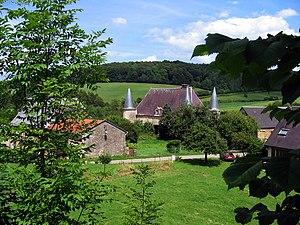
Logis abbatial à Elan, Ardennes, France
Cet article liste les abbayes cisterciennes actives ou ayant existé sur le territoire français actuel. Ces abbayes ont appartenu, à différentes époques, à des ordres ou des congrégations ou des groupements dits « cisterciens ».
Élan est une ancienne commune française située dans le département des Ardennes, en région Grand Est.
Au XIIᵉ siècle, Ithier dit « le Dévot », comte de Rethel, fonda plusieurs abbayes sur les terres qui lui appartenaient. Ainsi, il fonda en 1148 ou 1154 sur un terrain s’étendant de Donchery à Omont, l'abbaye d'Élan.